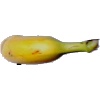
Label: banana_lady_finger